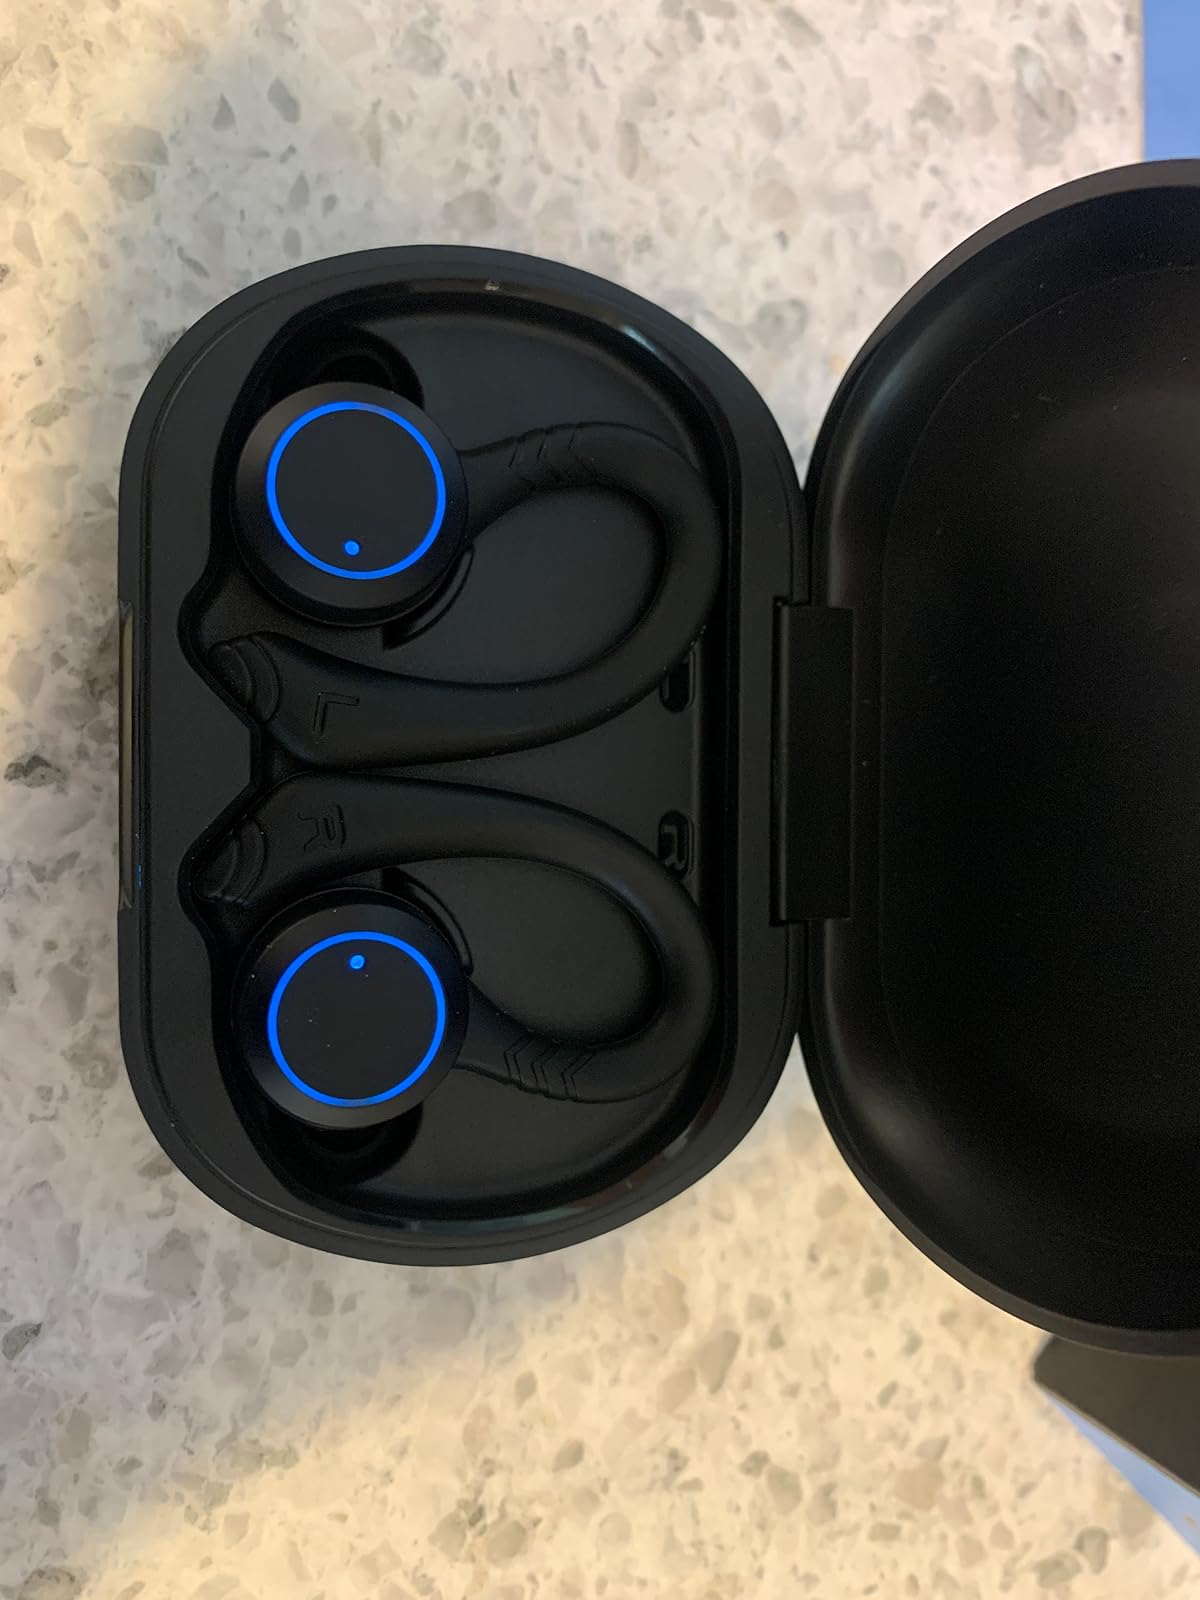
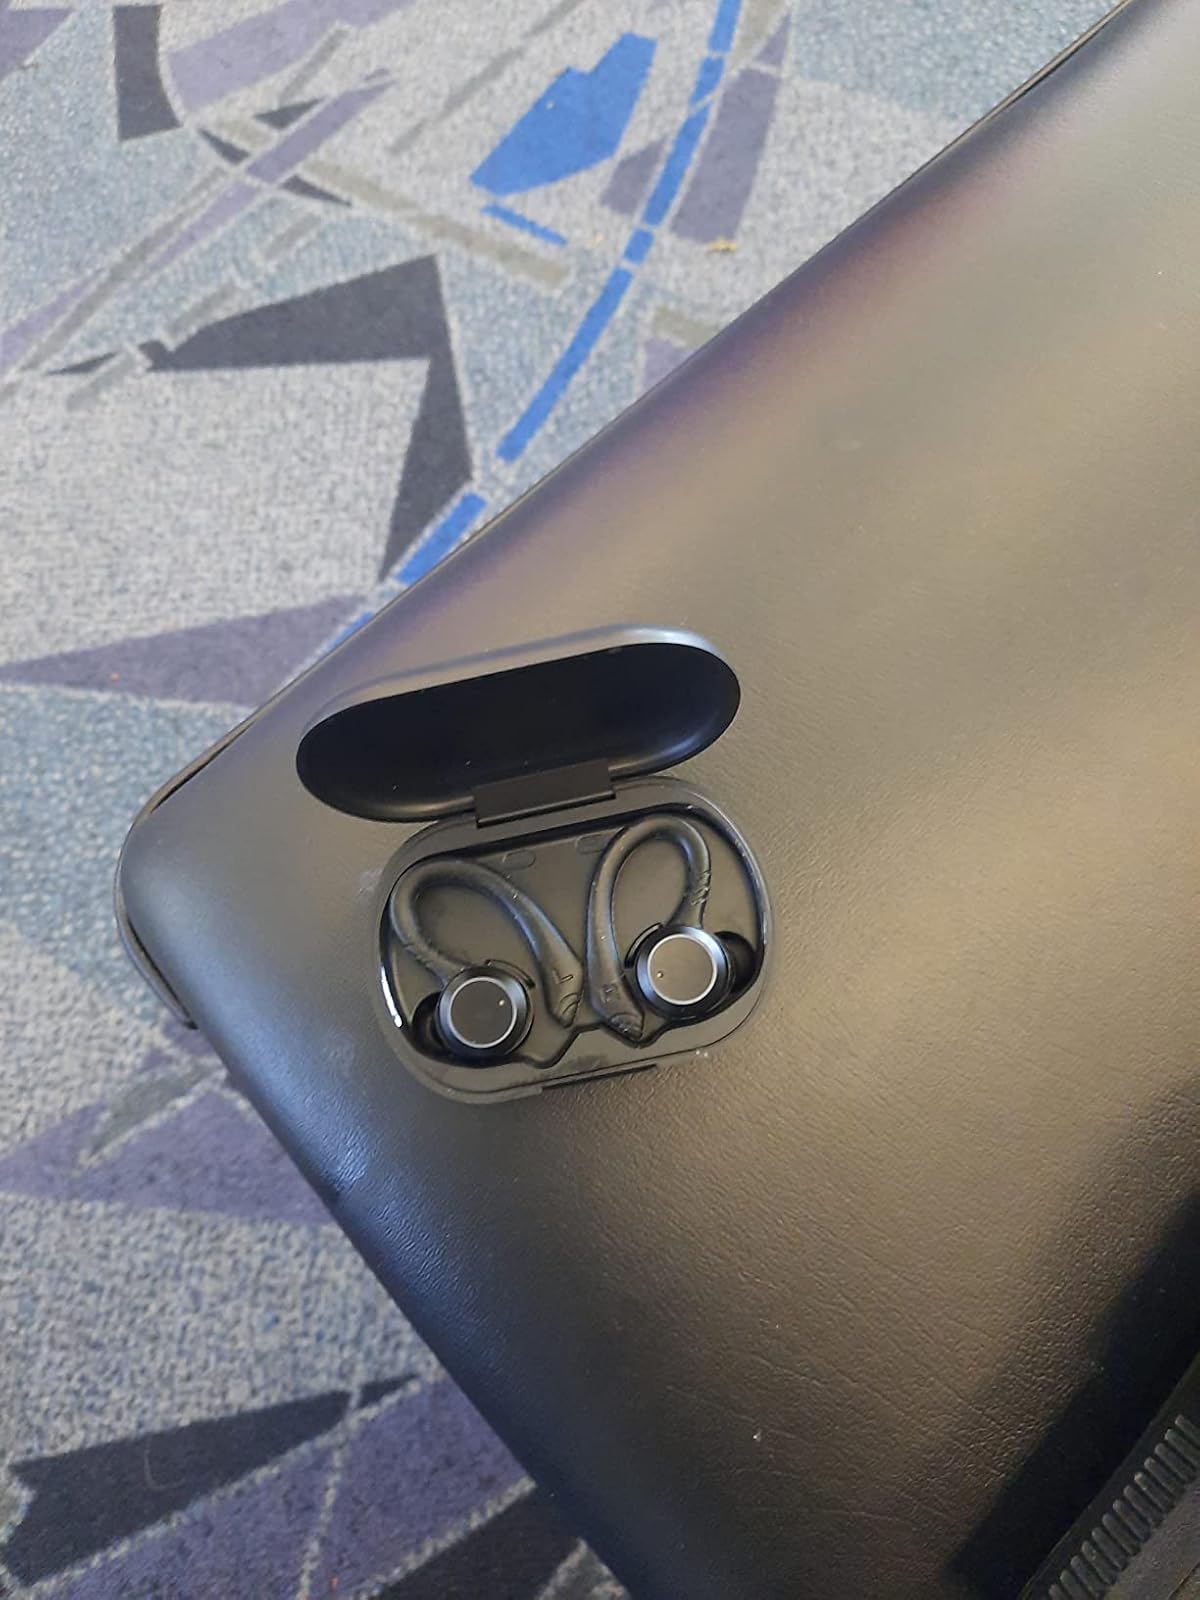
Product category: earbuds
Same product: yes